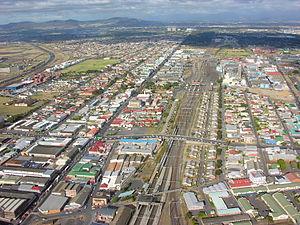
Maitland est une banlieue nord de la ville du Cap en Afrique du Sud. Ce quartier du Cap tient son nom de Peregrine Maitland, gouverneur de la colonie du Cap de 1844 à 1847.